Maître de Chaource

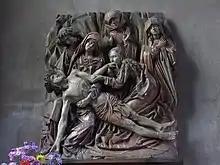
"Lamentation" in Kayserberg, Alsace, by another artist

In their study of Troyes sculpture entitled "La sculpture à Troyes et dans la Champagne méridionale au seizième siècle" Raymond Koechlin and Jean-J. Marquet de Vasselot state that this work stood for many years in the abbey church of Vauluisant and was a gift to the church by the parents of the Abbé Antoine Pierre, the church's abbé from 1502 to 1528. They make the attribution to the "Atelier de la Saint Martha" which is another name given to the Maître de Chaource's atelier. They date the work to 1528.